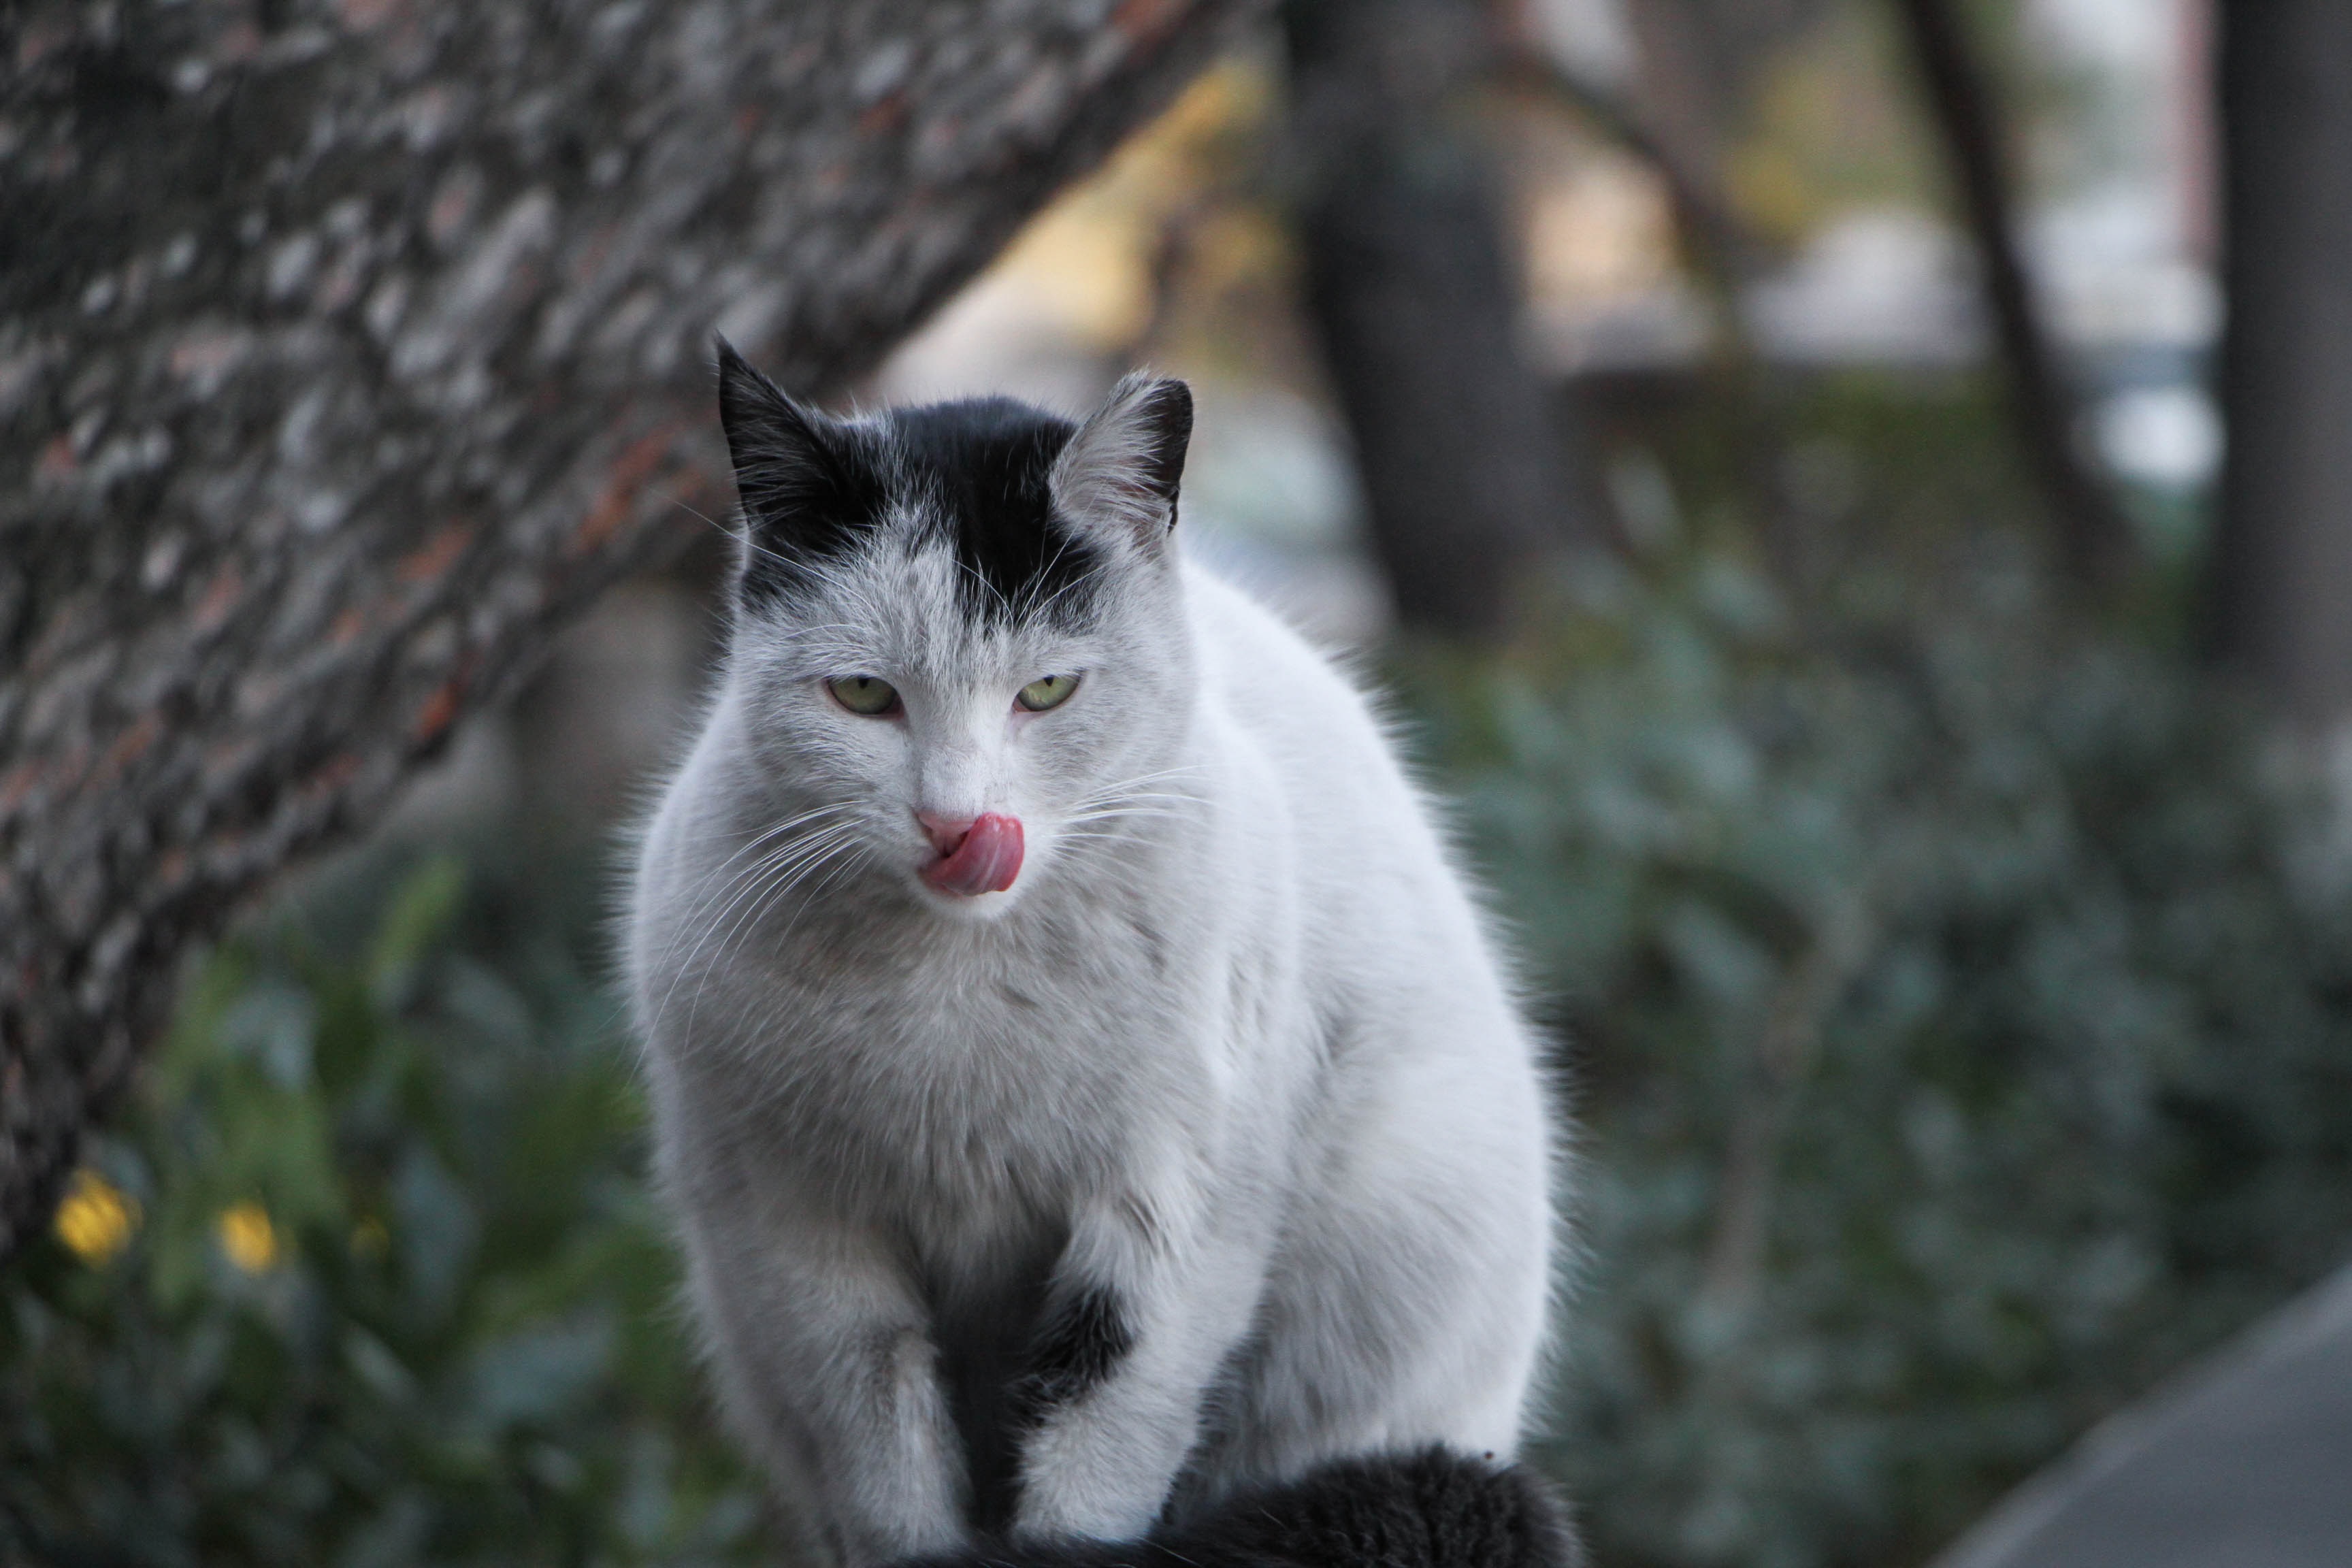
sweet, animal, cute, kitten, cat, mammal, fauna, whiskers, vertebrate, animal portrait, hunger, small to medium sized cats, cat like mammal